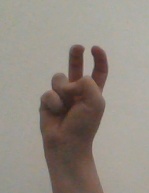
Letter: toot